Nasif al-Yaziji

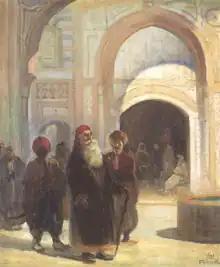
Bashir Shihab II and Nasif al-Yaziji at Beiteddine Palace

First employed by Prince Haydar al-Shihabi, he went on to work for Bashir Shihab II.